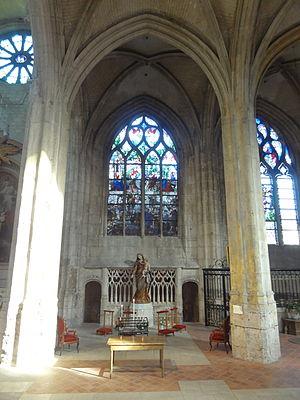
Collatéral nord, 1ère chapelle (N.D. de Lorette).
L'église Saint-Étienne de Beauvais est une église catholique paroissiale située à Beauvais, chef-lieu du département de l'Oise, rue de l'Étamine. Sa fondation à la fin du IIIᵉ siècle est due à saint Firmin. L'on ignore son premier vocable, mais elle a longtemps été dédiée à saint Vaast d'Arras, et un chapitre a existé sous ce titre de 1072 à 1742. Même avant le début de la construction de l'église actuelle au début du XIIᵉ siècle, l'église Saint-Étienne est le centre de la vie municipale, et bien que située en dehors de la cité épiscopale, sa paroisse est l'une des plus importantes de la ville. Sa nef et son transept sont de style roman, hormis les deux premières travées de la nef reconstruites après un incendie à la fin du XIIᵉ siècle, et les murs orientaux du transept en grande partie remaniés au XVIᵉ siècle. Dans la nef, l'on trouve une élévation à trois étages avec triforium. Le voûtement d'ogives des bas-côtés a vraisemblablement commencé vers 1120, mais l'on suppose que le chœur roman terminé avant cette date était voûté d'ogives dès le départ.